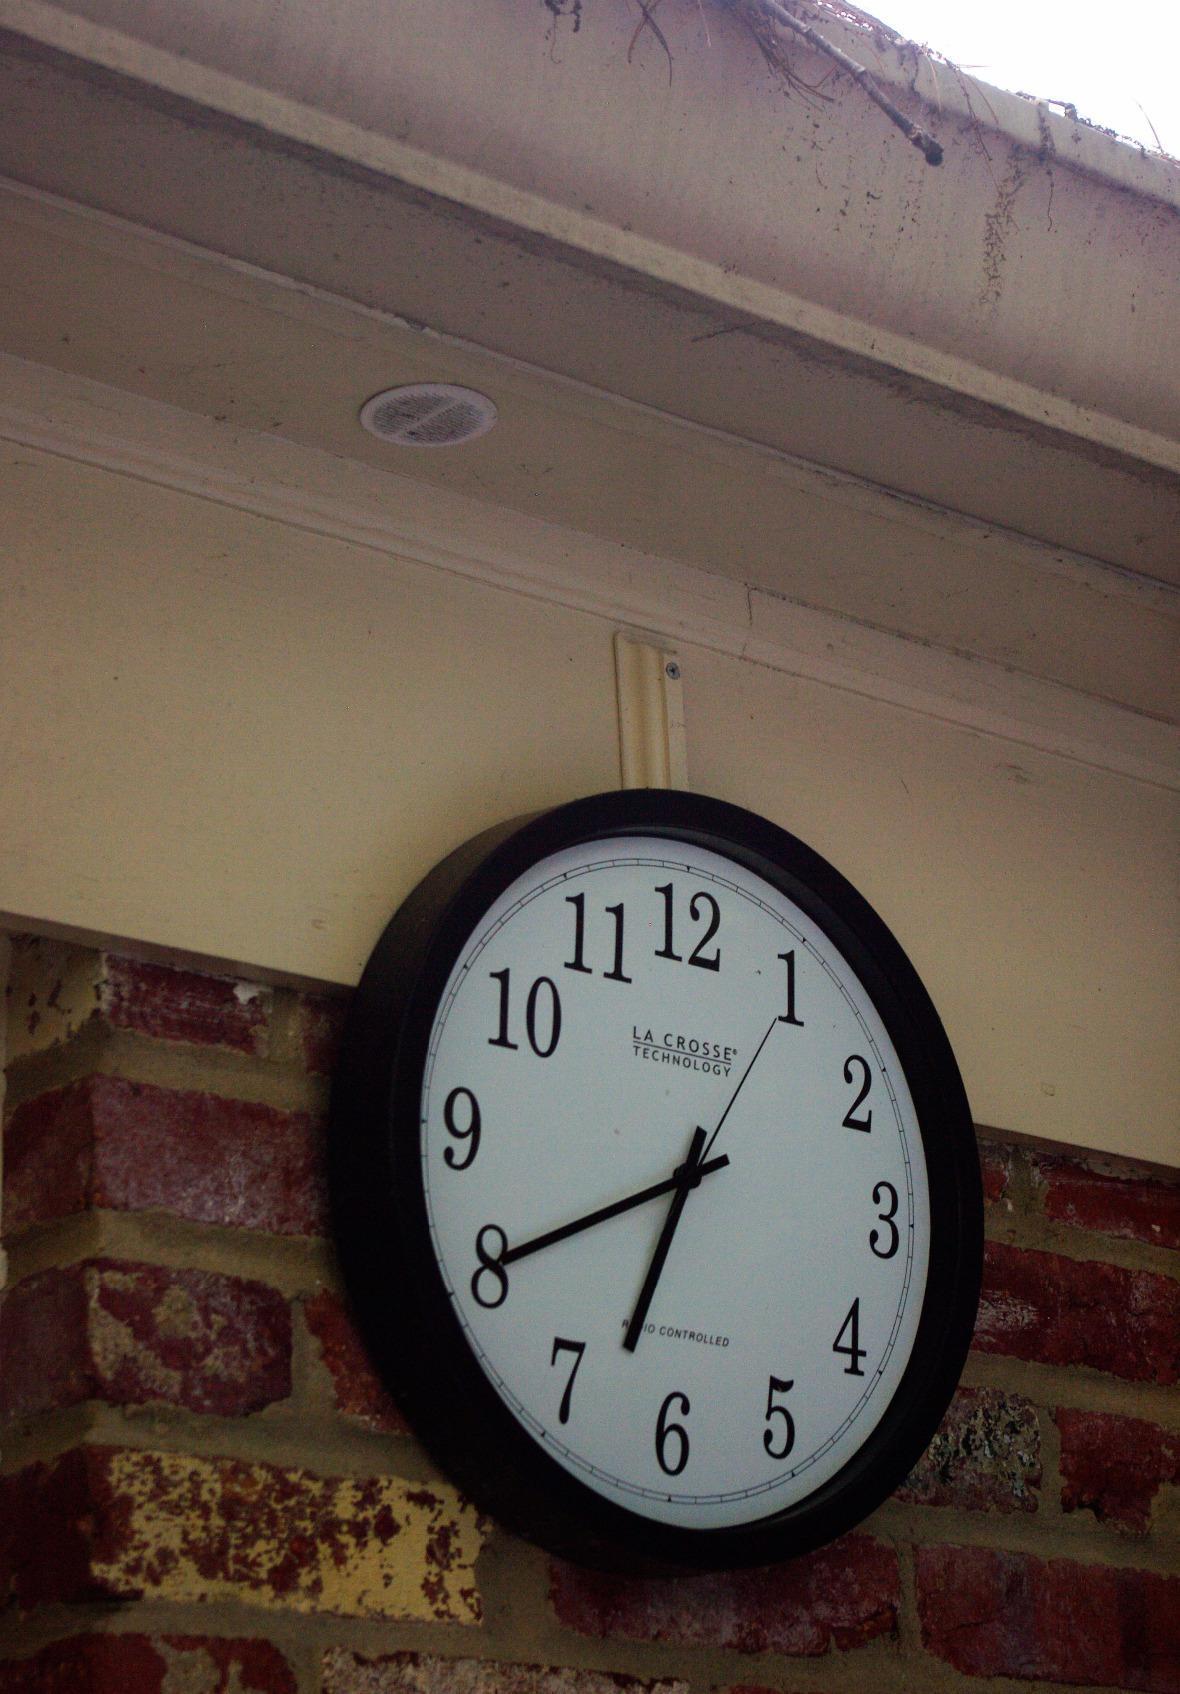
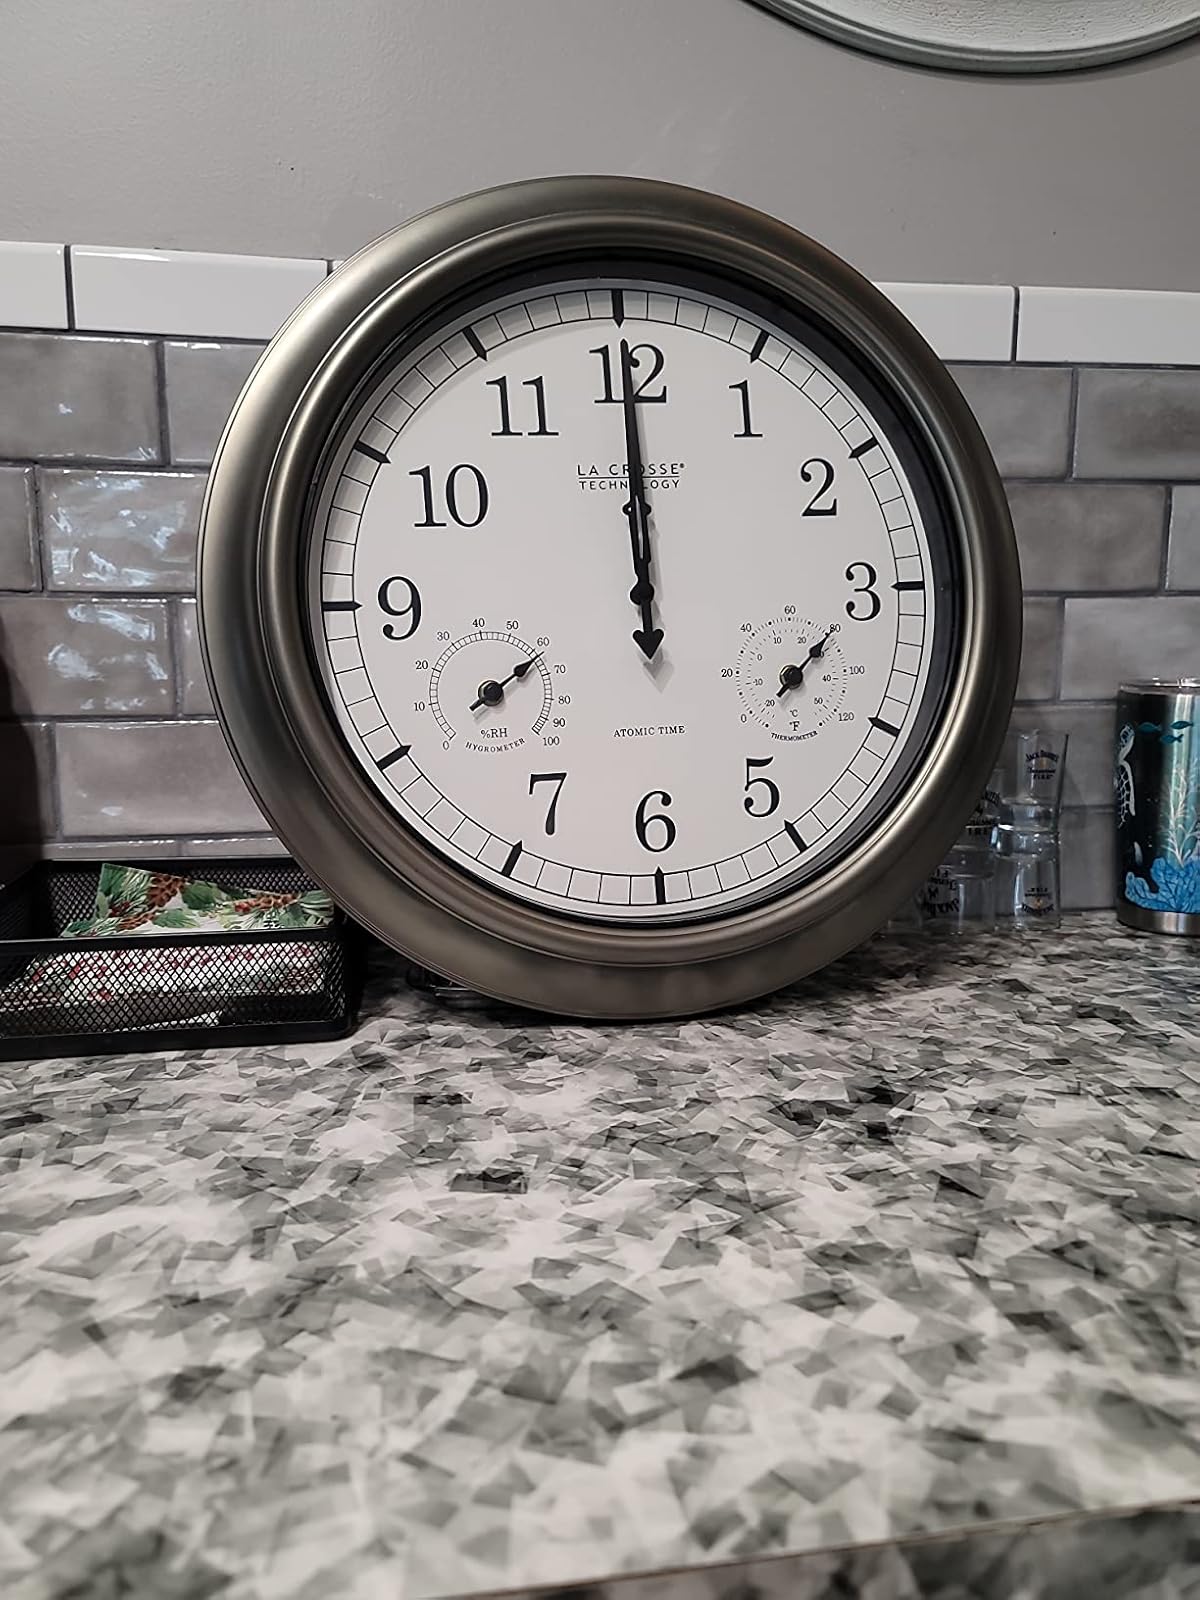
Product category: clock
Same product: no